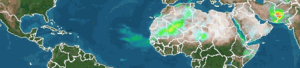
La couche d’air saharien est une masse d'air extrêmement chaude, sèche et parfois chargé de poussière de l'atmosphère terrestre qui provient du désert du Sahara en Afrique du Nord. Cette masse est récurrente, se formant surtout du printemps à l'automne, et s'étend de la surface jusque plusieurs kilomètres d'altitude.